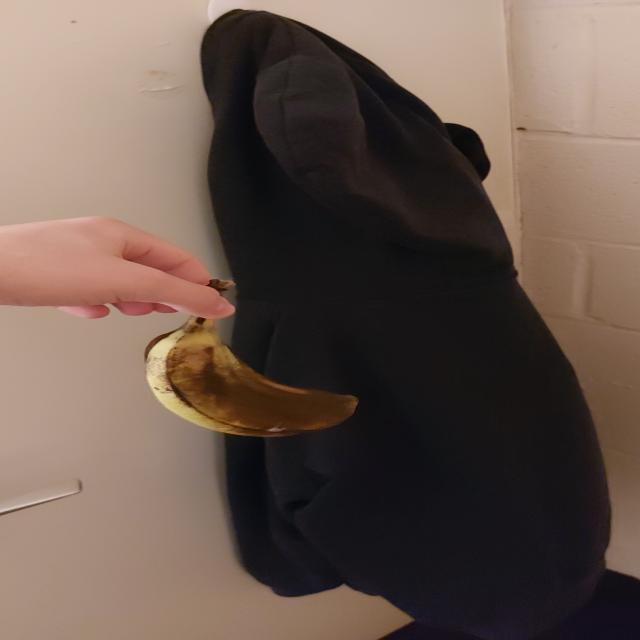
Label: bananas